Erasmus Riggs House

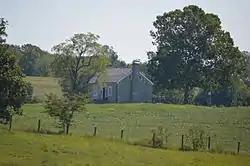

The Erasmus Riggs House, near Carlisle, Kentucky, is a stone house built in 1820. It was listed on the National Register of Historic Places in 1983.